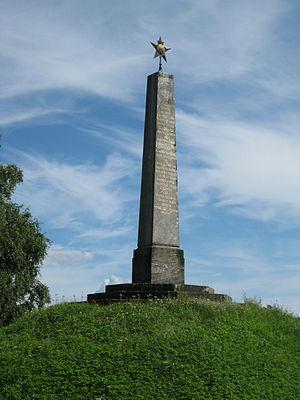
Olof von Dalin est un historien et écrivain suédois.
Samuel Klingenstierna a été un mathématicien et scientifique suédois de grande renommée. Il a commencé sa carrière en tant qu'avocat, mais est rapidement passé à la philosophie naturelle. Déjà en tant qu'étudiant, il a donné des conférences sur la théorie alors nouvelle de l'analyse mathématique de Newton et de Leibniz. Klingenstierna a été professeur de géométrie à l'Université d'Uppsala, de 1728. En 1750, il est passé à la physique, mais il est parti à la retraite deux ans plus tard, pour devenir conseiller du commandant de l'artillerie. En 1756, il a assumé le poste de précepteur du Prince héritier, le futur roi Gustav III.